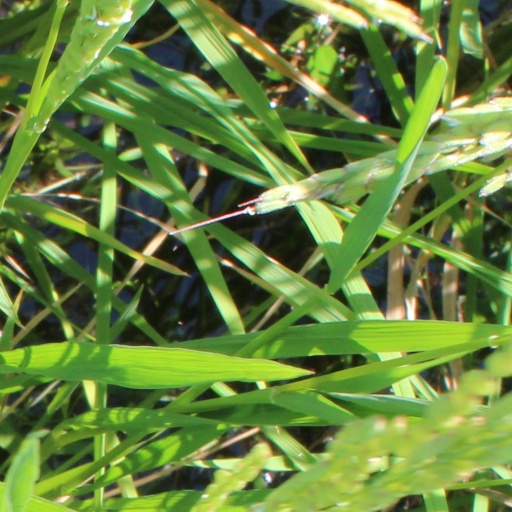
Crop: rice